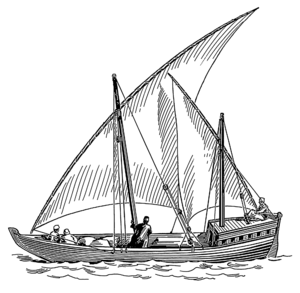
Al Zubarah / Historie / Den sene by. I det 19. århundrede
Line drawing of a dhow
Al Zubarah er en forladt ruinby, som ligger på Qatars nordvestlige kyst ca. 105 km fra hovedstaden Doha. Kommunen, der huser Zubarah, hedder Madinat ash Shamal.